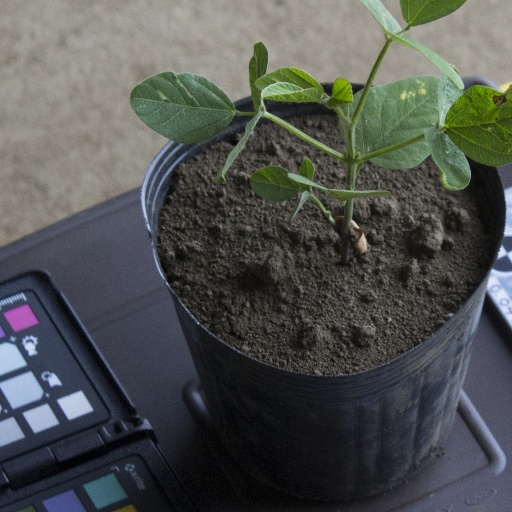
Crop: soybean